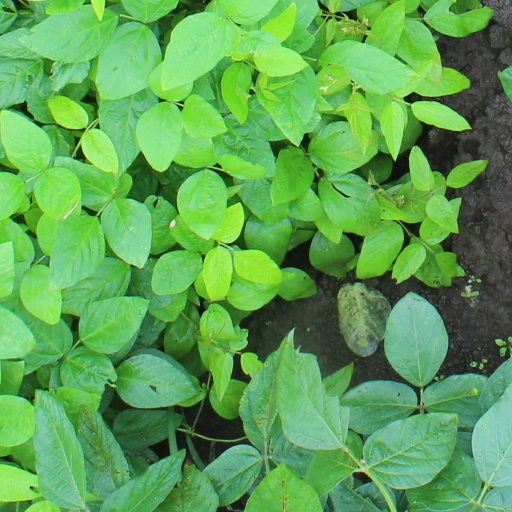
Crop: soybean